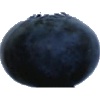
Label: blueberry